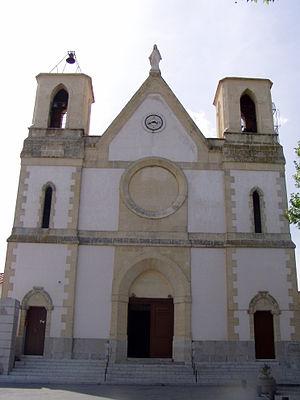
Église de Rousset, Bouches-du-Rhône
Rousset est une commune française située dans le département des Bouches-du-Rhône, en région Provence-Alpes-Côte d'Azur.